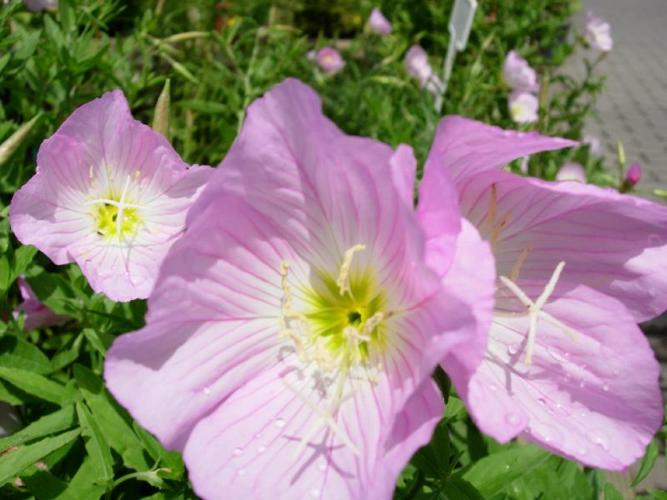
Flower: pink primrose